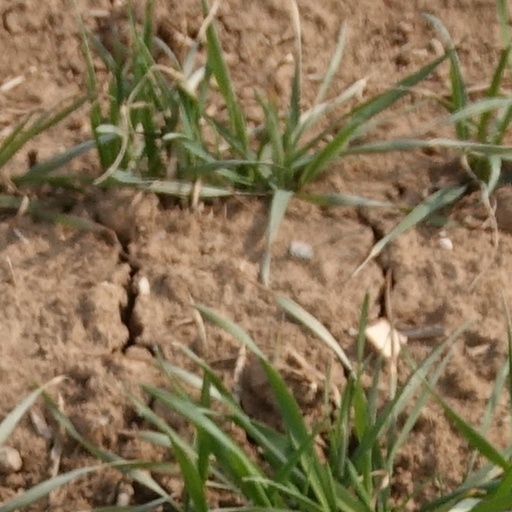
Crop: wheat